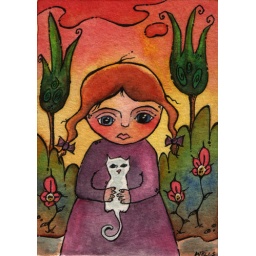
ACEO - Girl with pigtails holding white cat or kitten. Flowers and trees, bushes in background. (SOLD)